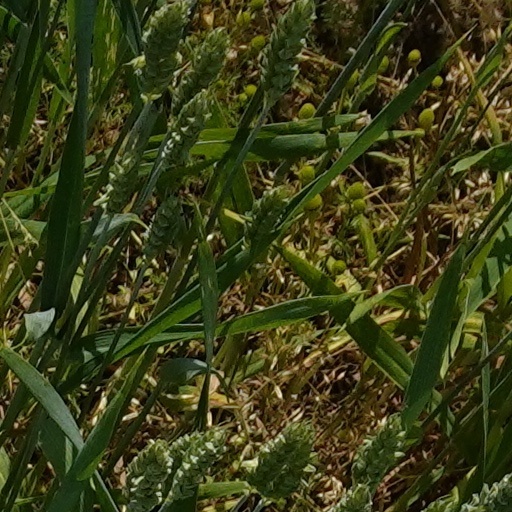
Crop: wheat